Mitch Love

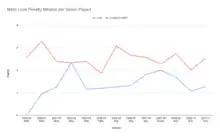
Love's penalty minutes per game compared to the league leader by season

Love played an extremely physical game, leading him to be described as a "blue-collar player", and a grinder. Generally, Love was not known for his playing skill, but was noted as a team-first player, and emotional leader.